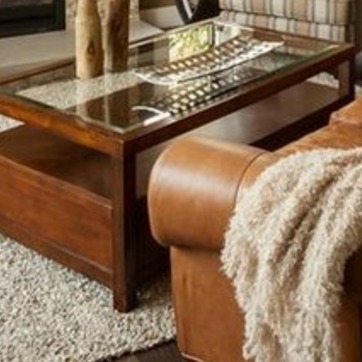
Material: leather